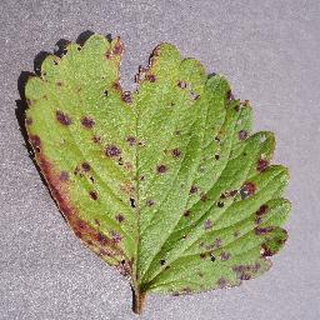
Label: strawberry_leaf_scorch